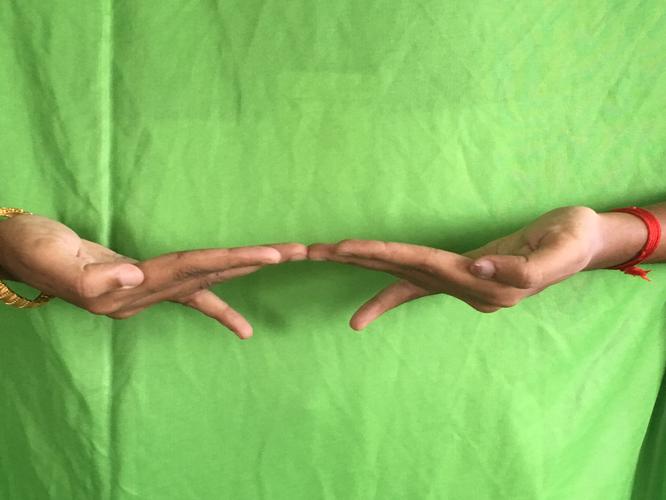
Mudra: Khatva
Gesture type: double_hand